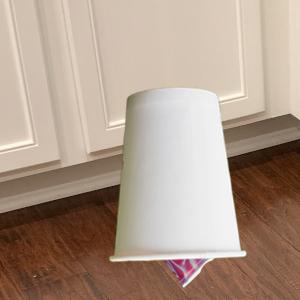
Label: cups